Manggahan High School

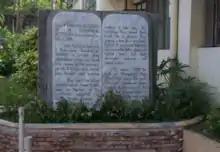
A historical marker in the school

The site of Manggahan High School was once a private drug rehabilitation center called "Anti-Narcotics Research and Reformation Network (ANRRENN)". It was reported that the center was operating illegally and the National Housing Authority (Philippines) owned the lot. Because of these complaints, the operation of the center stopped and the NHA donated the lot to the city government of Pasig.